Walker (film)

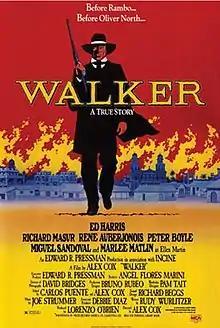
Video release poster

Walker is a 1987 historical Weird Western film directed by Alex Cox and written by Rudy Wurlitzer. It stars Ed Harris as William Walker, the American filibuster who invaded and made himself president of Nicaragua. The cast also features Richard Masur, René Auberjonois, Peter Boyle, Miguel Sandoval and Marlee Matlin.